Plateosaurus

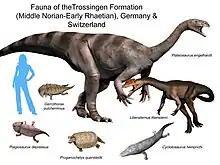
Restoration of "Plateosaurus trossingensis" and contemporary animals from the Trossingen Formation

"Plateosaurus" followed a trajectory similar to sauropods, but with a varied growth rate and final size as seen in extant reptiles, probably in response to environmental factors such as food availability. Some individuals were fully grown at only 4.8 metres' (16 ft) total length, while others reached . However, the bone microstructure indicates rapid growth, as in sauropods and extant mammals, which suggests endothermy. "Plateosaurus" apparently represents an early stage in the development of endothermy, in which endothermy was decoupled from developmental plasticity. This hypothesis is based on a detailed study of "Plateosaurus" long-bone histology conducted by Martin Sander and Nicole Klein of the University of Bonn. A further indication for endothermy is the avian-style lung of "Plateosaurus".